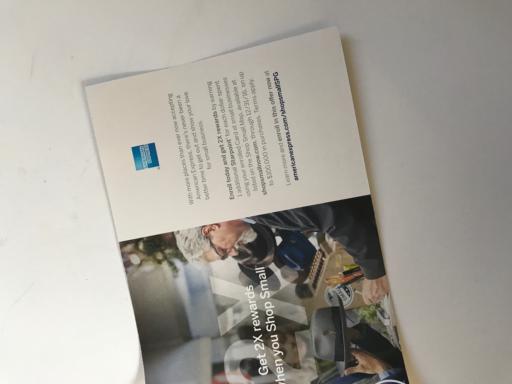
Label: paper